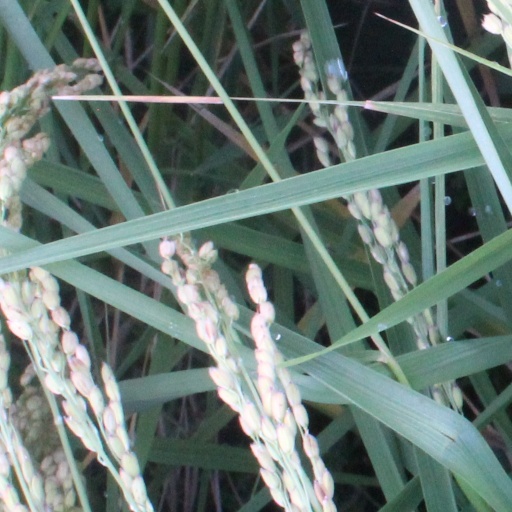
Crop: rice